King Edward's School, Birmingham

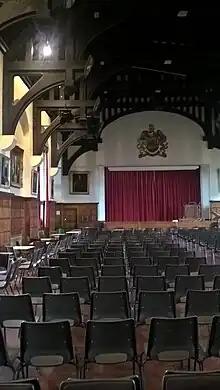
"Big School" the main assembly hall, used in the film "Clockwise"

The desk of the Chief Master, with ""Sapientia"" (wisdom) inscribed over it, survives from Barry's New Street school, and is still in daily use in Big School. This too is generally thought to be the work of Pugin.